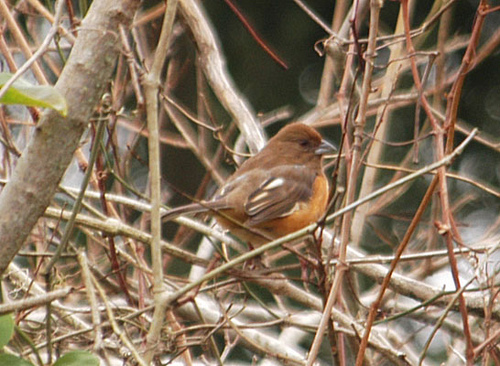
a pudgy bird with light brown tones all over and spotted white wingsa small bird with a light orange breast, belly and vent, with brown covering the rest of its body, except for the white and light orange markings on its brown wings.
this small bird has a light brown belly and dark brown wings and back, it also has a short black beak.
this is a small, brown bird with and orange breast and white on the wingbars.
this bird has a speckled belly and breast with a short pointy bill.
a small but slightly fat brown bird with white markings on the wings and a short fat bill.
this bird is brown with black and has a very short beak.
the bird has a small bill, amber belly and brown back.
this bird has a orange stomach.
this bird has wings that are brown and has a orange belly
Species: Eastern Towhee